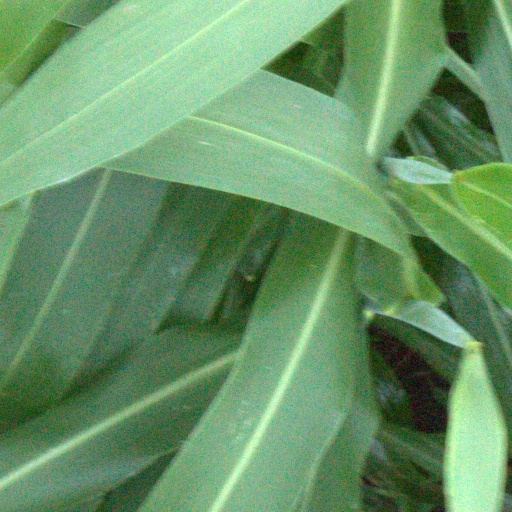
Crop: sorghum